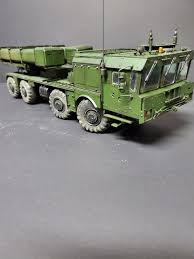
Label: Self Propelled Artillery